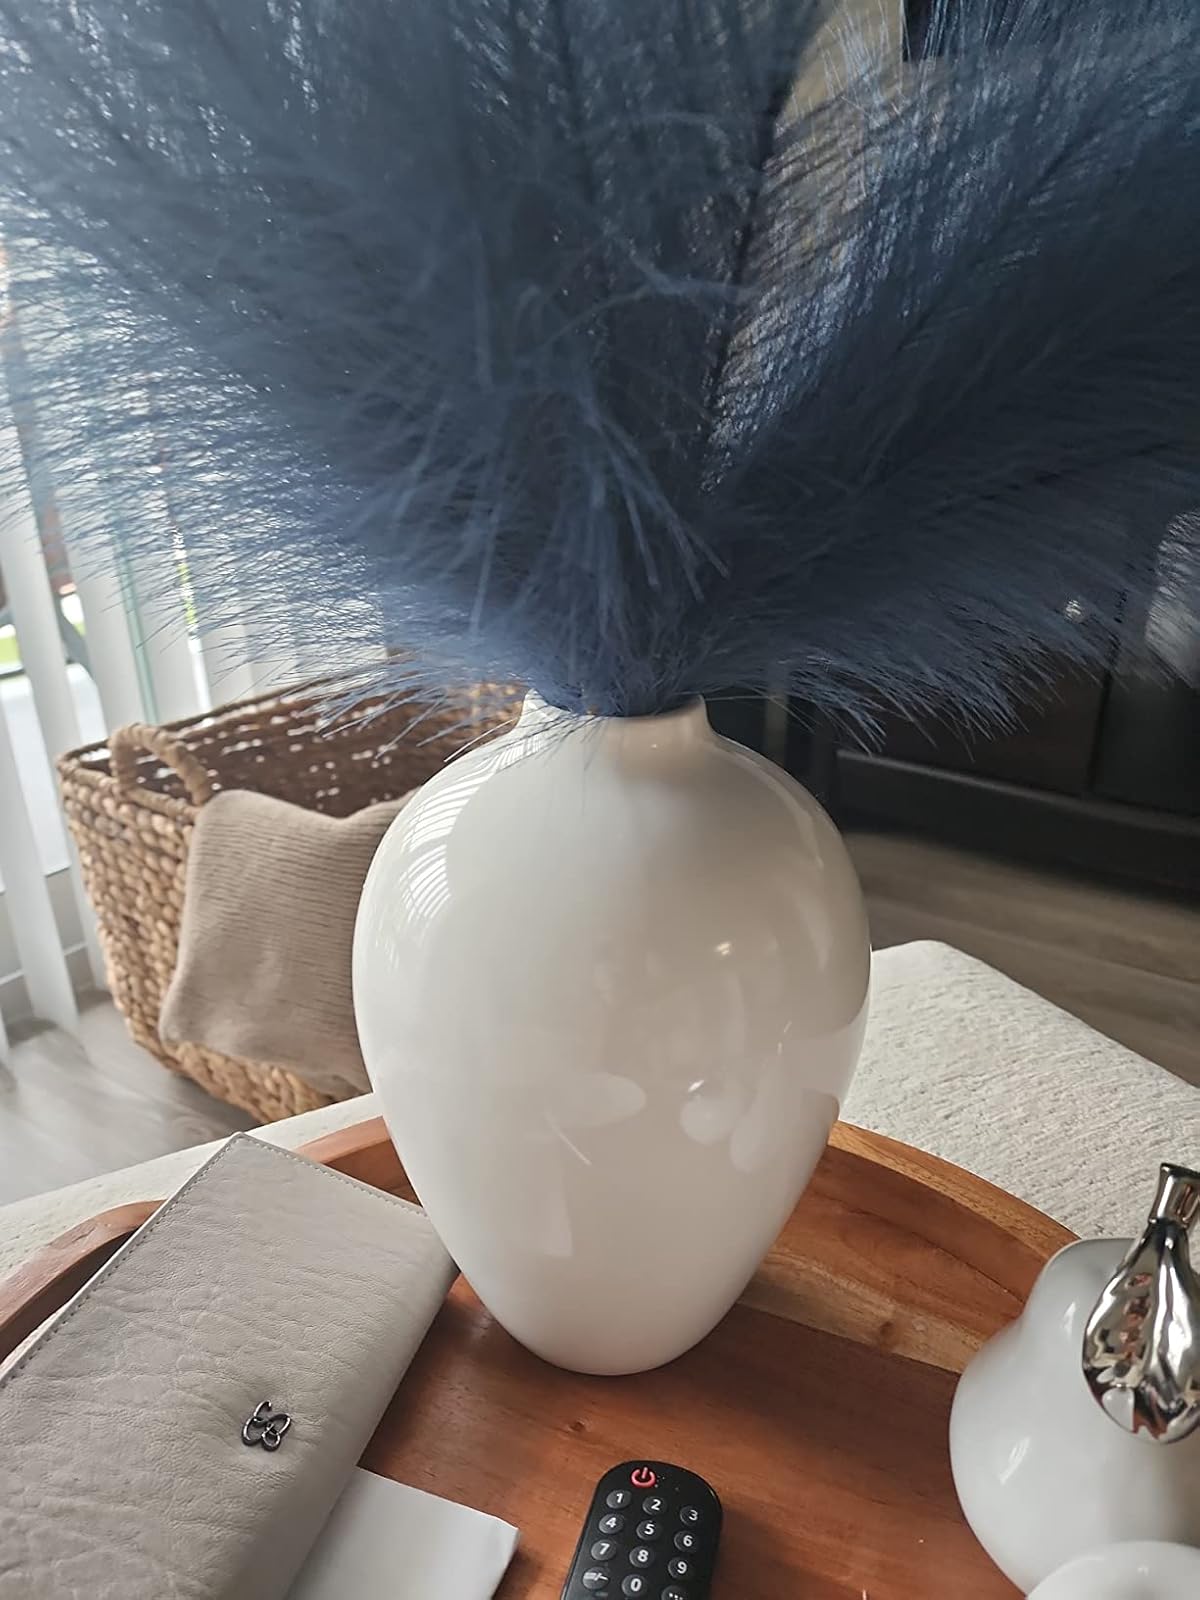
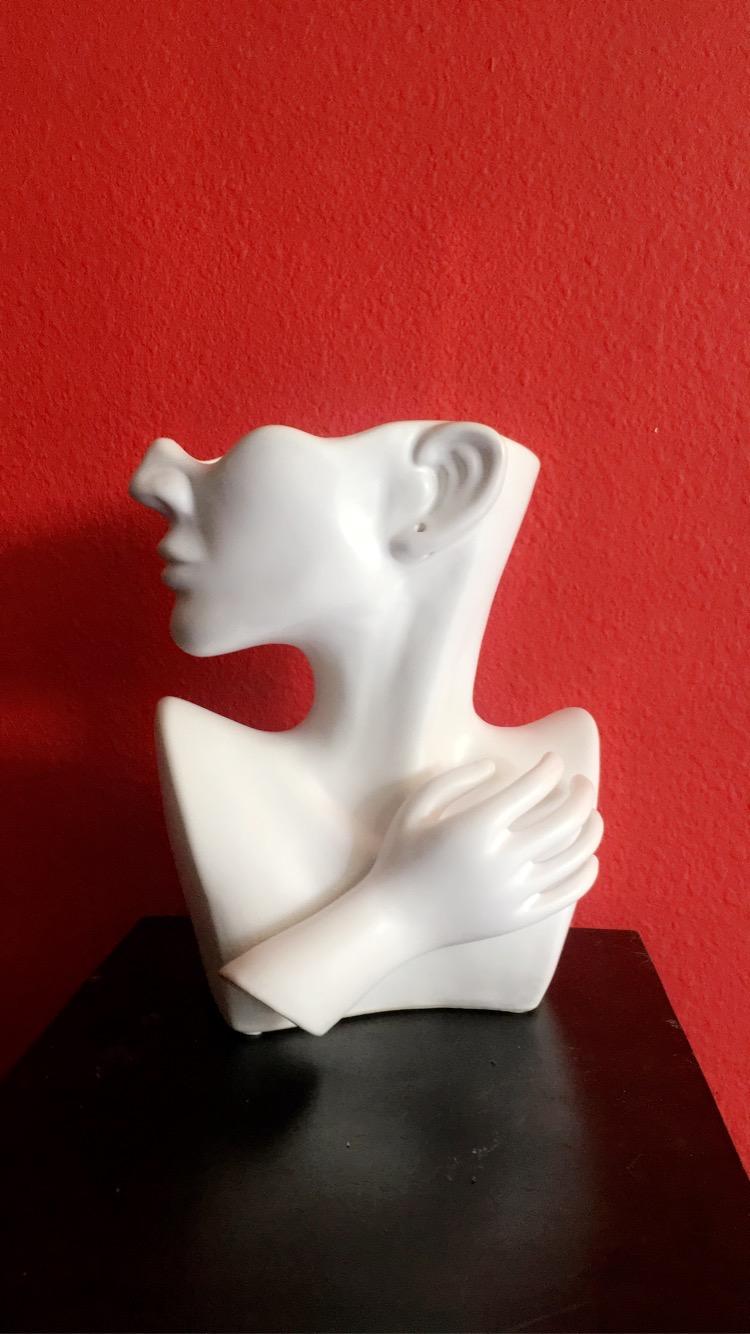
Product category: vase
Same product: no